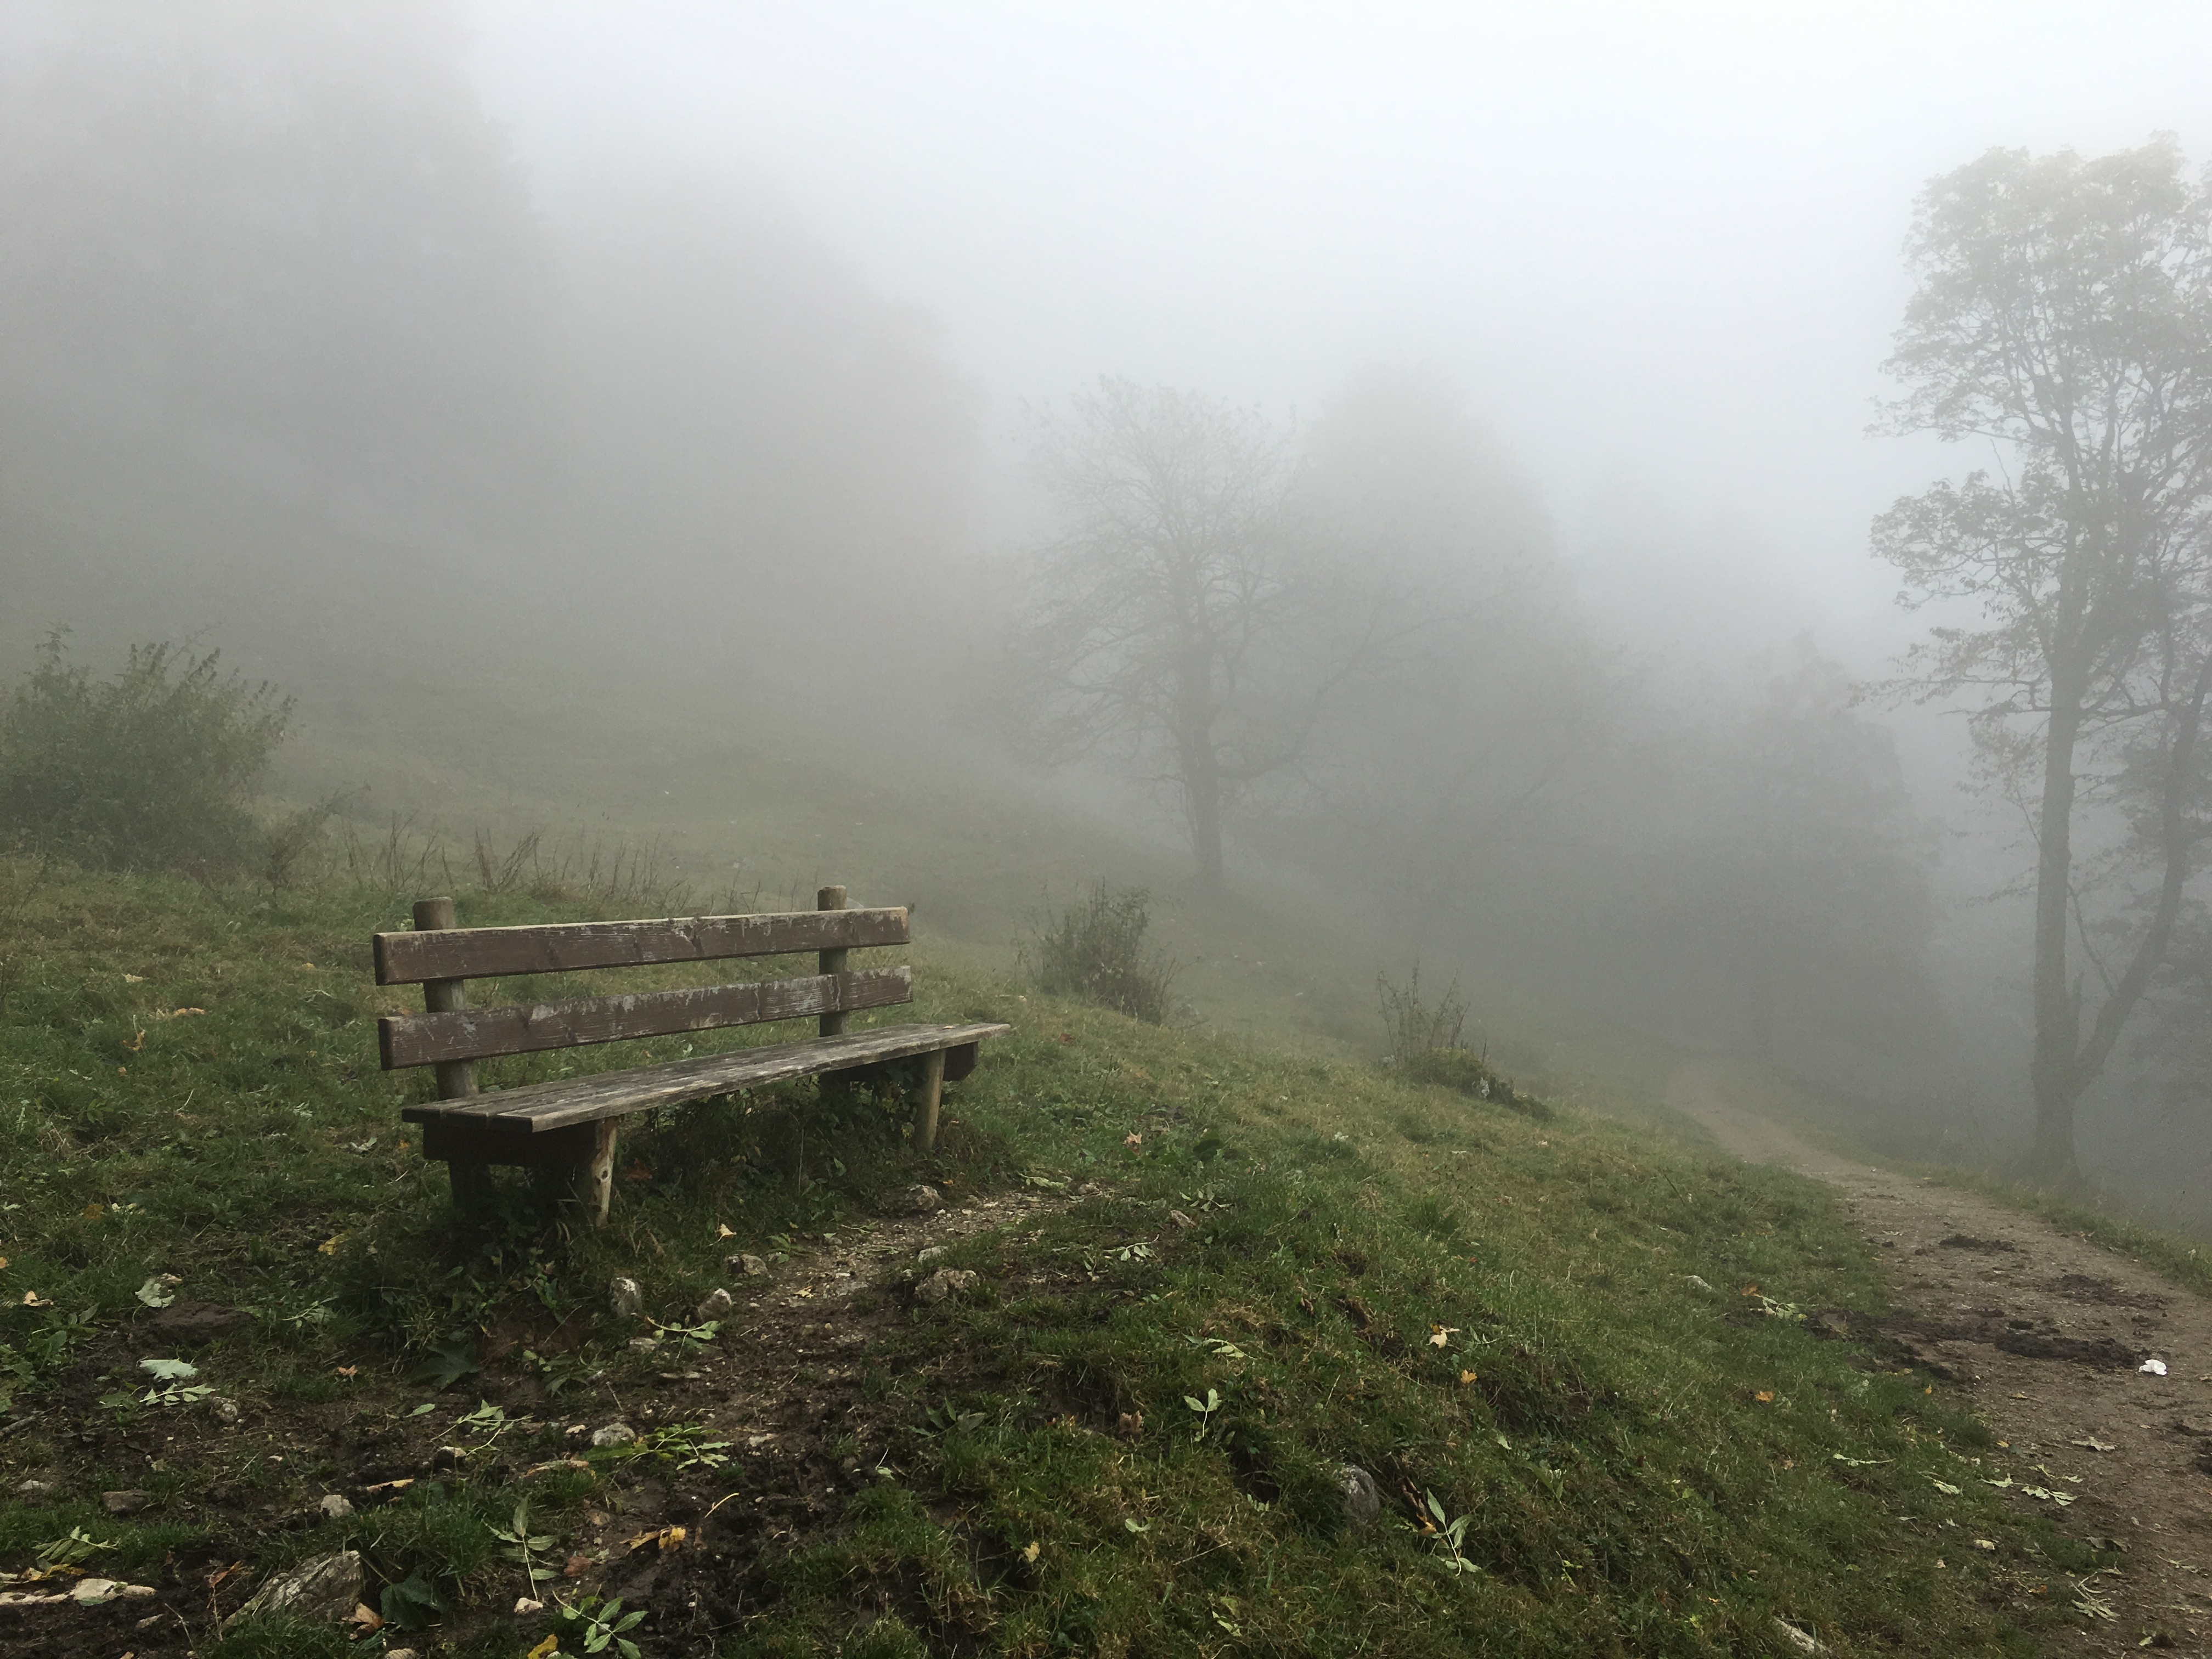
landscape, nature, forest, mountain, fog, mist, hiking, morning, weather, haze, peace, rest, sit, bank, serenity, break, habitat, resting place, forest path, rural area, drizzle, atmospheric phenomenon